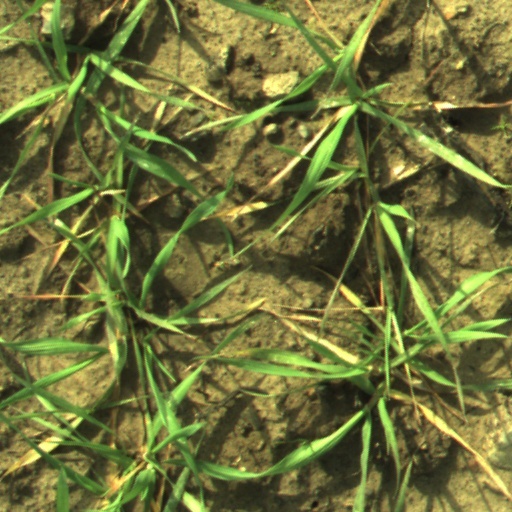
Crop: wheat